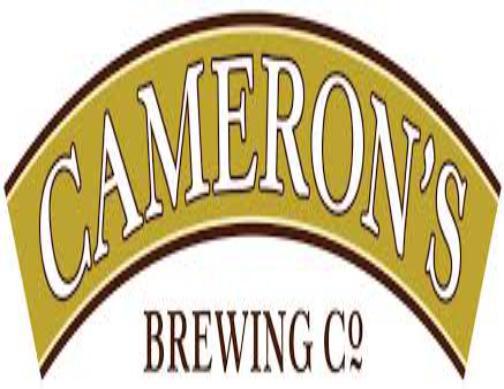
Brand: Cameron's
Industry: Food